West Prussia (region)

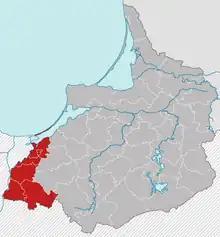
West Prussia, as the region was called from 1922 to 1939, then within the Province of East Prussia

Each of the "Regierungsbezirke" featured a non-legislative governing body called a "Regierungspräsidium" or "Bezirksregierung" (regional government) headed by a "Regierungspräsident" (regional president), concerned mostly with applying state law to administrative decisions on municipalities within their jurisdiction and their umbrella organisations (the districts).